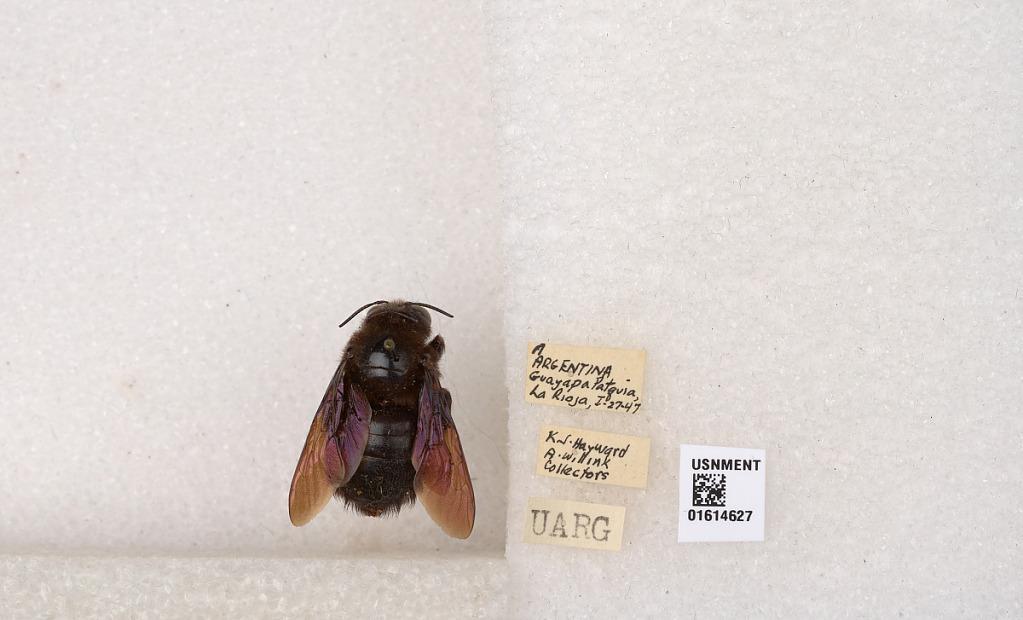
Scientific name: Xylocopa (Neoxylocopa) mendozana Enderlein
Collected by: F. Harrington & A. Willink
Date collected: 1947-1-27
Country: Argentina
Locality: Guayapa Patquia, La Rioja